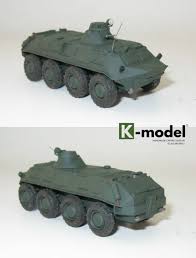
Label: BTR-60